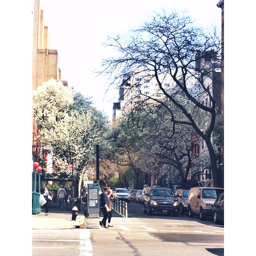
this was my lovely street ... now i 'm back with the boys .